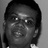
Emotion: happy